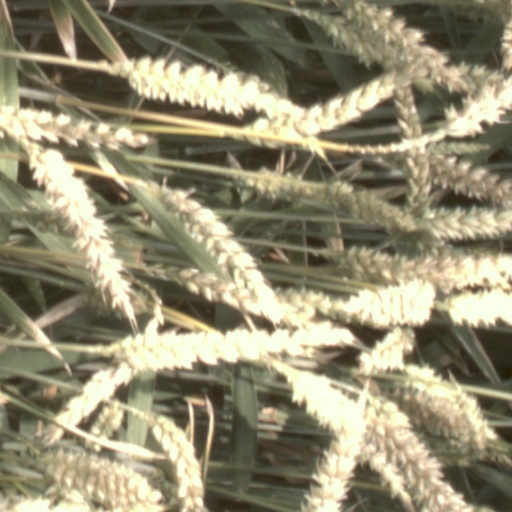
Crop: wheat